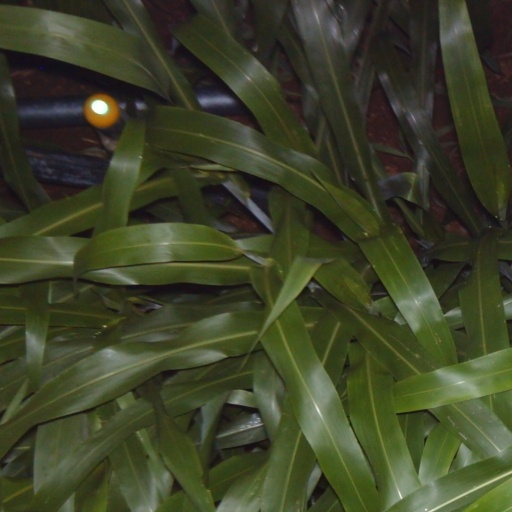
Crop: sorghum